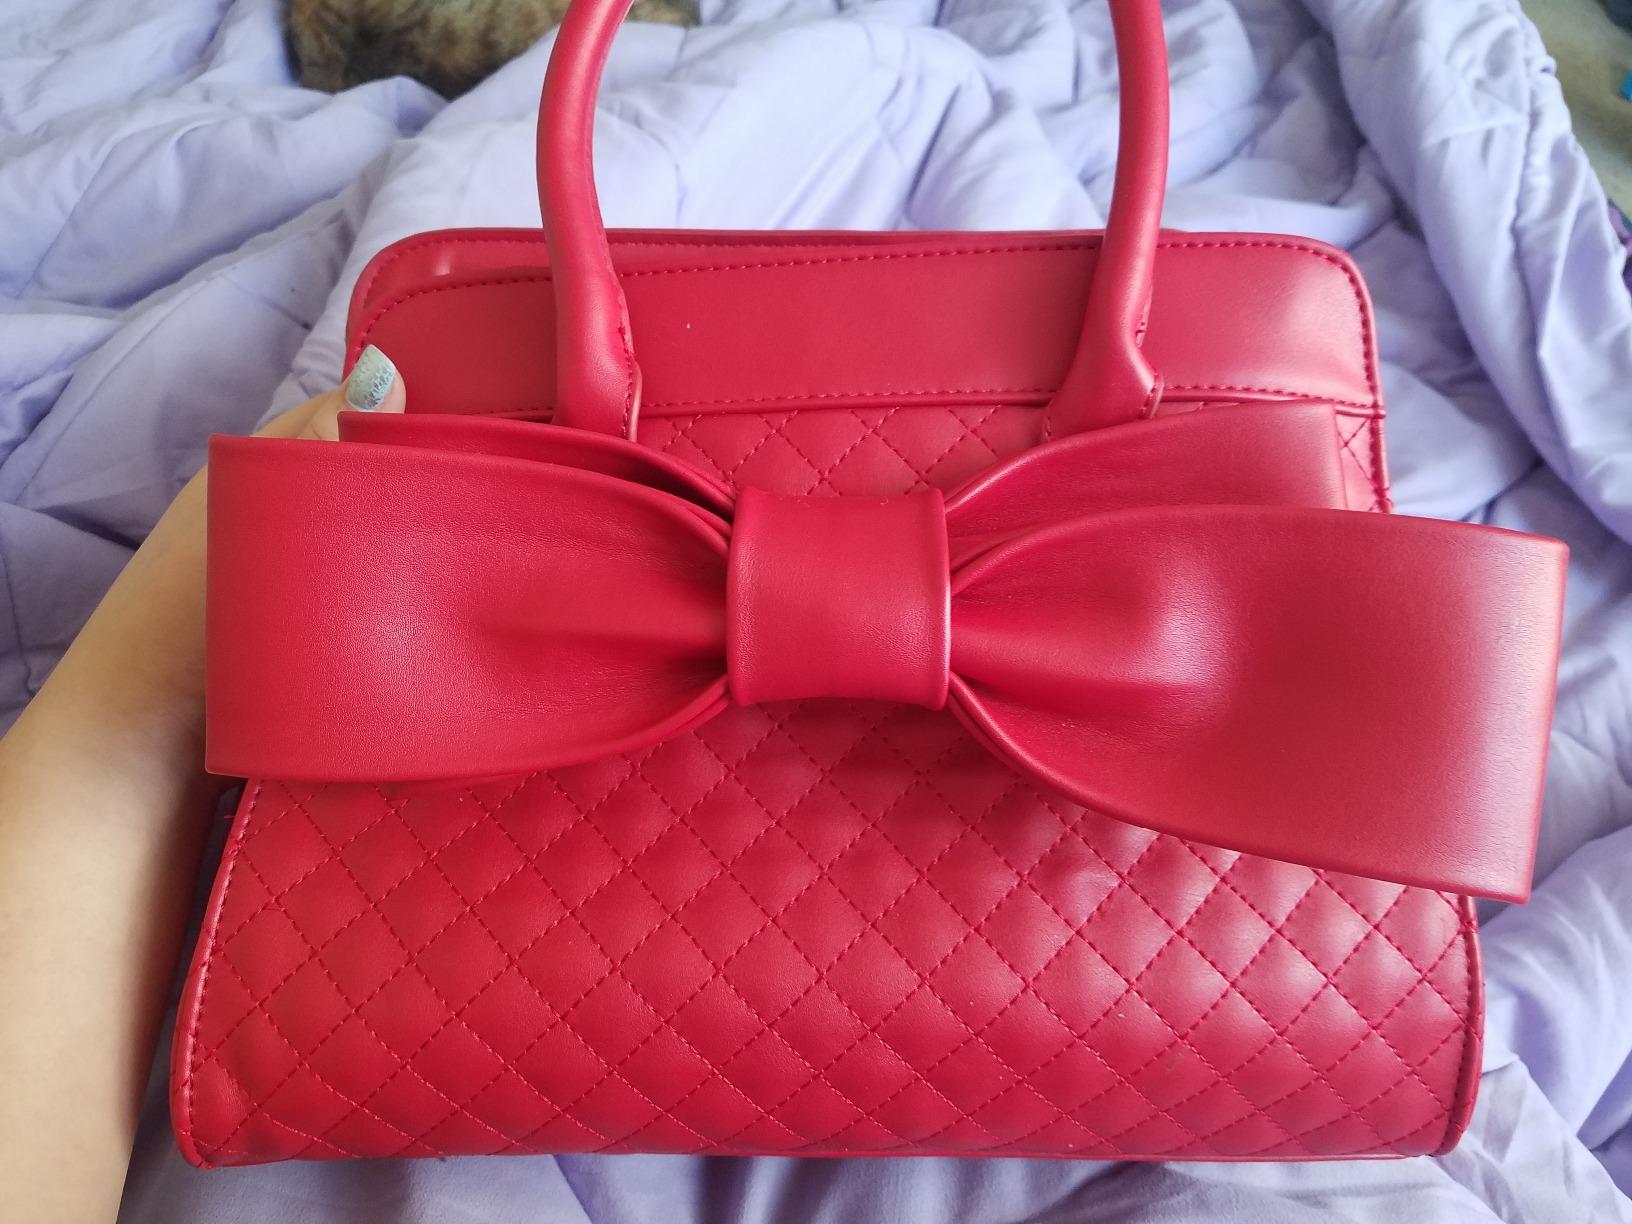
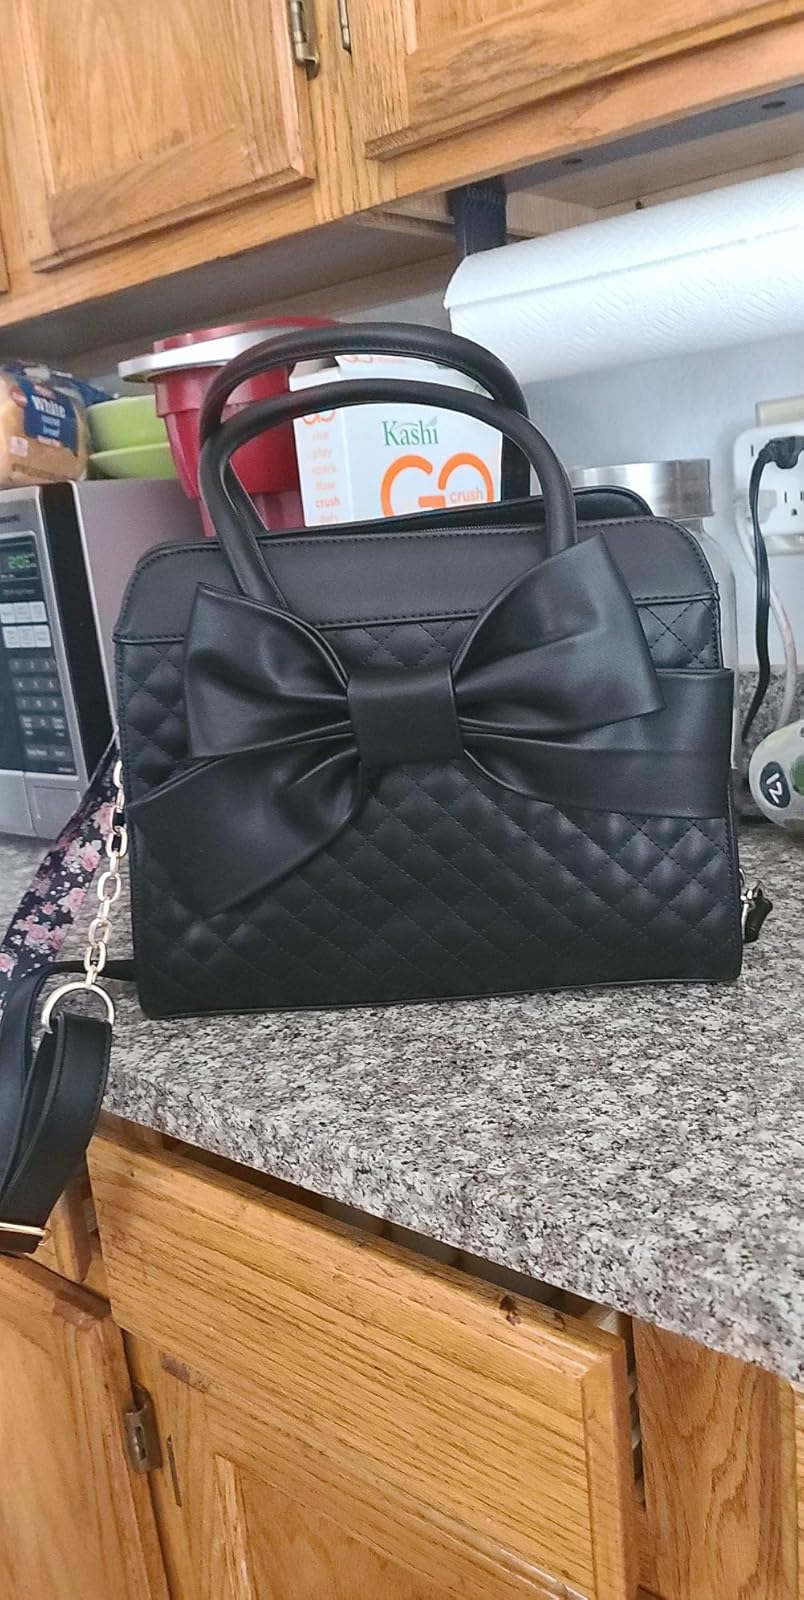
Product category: accessories_handbag
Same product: no